Nagoya

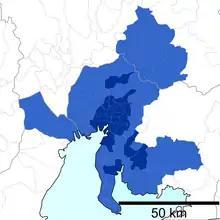
Nagoya metropolitan employment area as of 2015

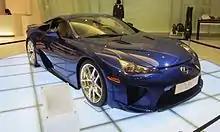
Lexus LFA in Midland Square

One of the earliest censuses, carried out in 1889, counted 157,496 residents. The population reached the 1million mark in 1934 and as of December 2010 had an estimated population of 2,259,993 with a population density of . Also an estimated 1,019,859 households resided there—a significant increase from 153,370 at the end of the Pacific War in 1945.